Super Muñeco

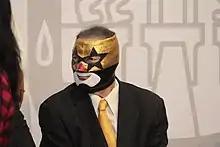
Super Muñeco in 2018

Super Muñeco ("Super Doll") (10 April 1952 – 9 February 2022) was a Mexican "Luchador enmascarado", or masked professional wrestler. Super Muñeco is Spanish for "Super Doll", a comedic ring character based on a clown. Super Muñeco is best known for having the second highest number of "Luchas de Apuestas" "bet match" wins, having won the mask or hair of over 100 wrestlers. Per the tradition of masked wrestlers in Mexico, Super's real name and identity have not yet been revealed to the public.